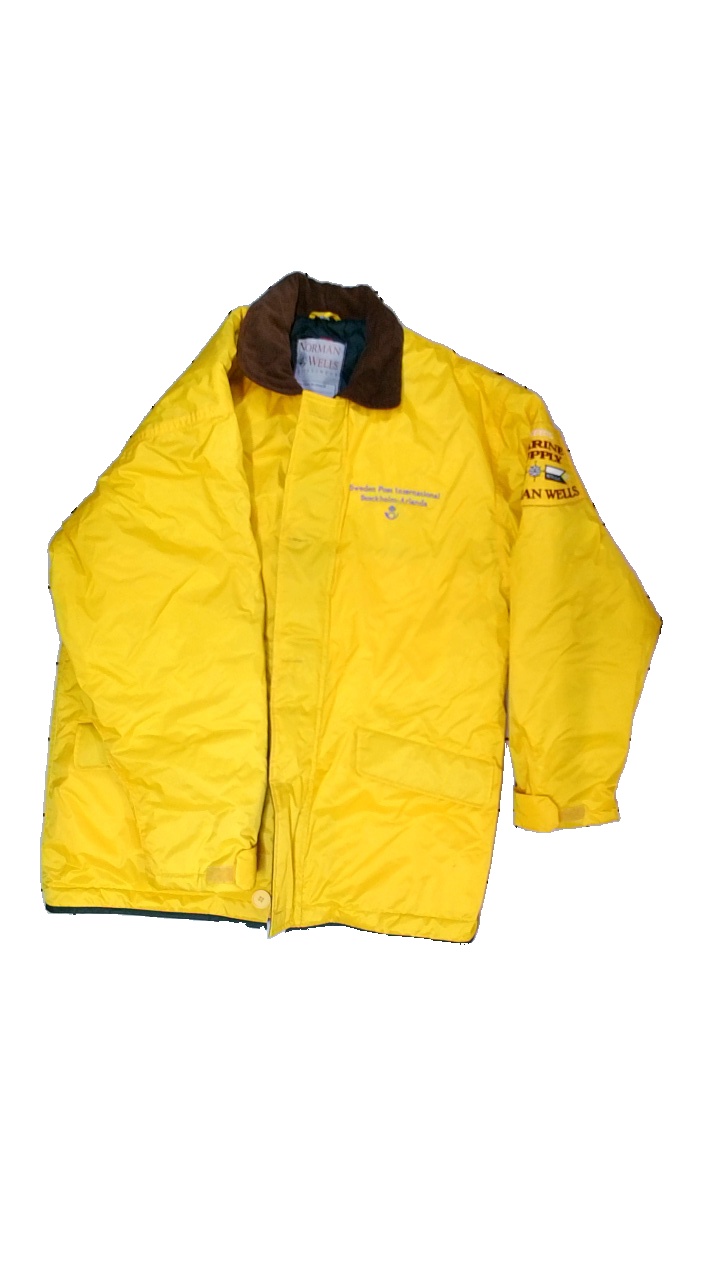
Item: Jacket (Men)
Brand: Norman Wells Sportwear
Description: Yellow jacket
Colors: Yellow, Brown, Green, Multicolor
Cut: Oversize
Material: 75% nylon, 25% polyester
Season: Spring
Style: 90s
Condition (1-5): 3
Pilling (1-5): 5
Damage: Brown stain
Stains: Minor
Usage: Export
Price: <50